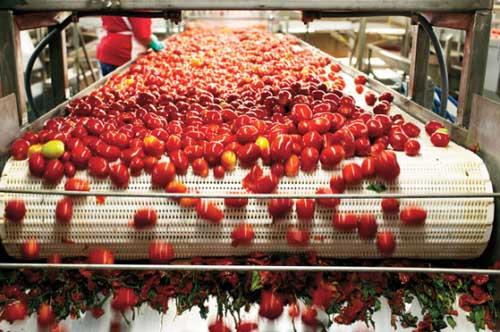
Mazao yatokanayo na kilimo yenye rangi nyekundu, yakiwa juu ya mashine ya kisasa yenye mkanda unaotembea kwa ajili ya kuchakatwa , huku kukiwa na wafanyakazi wakisaidia kazi hiyo.